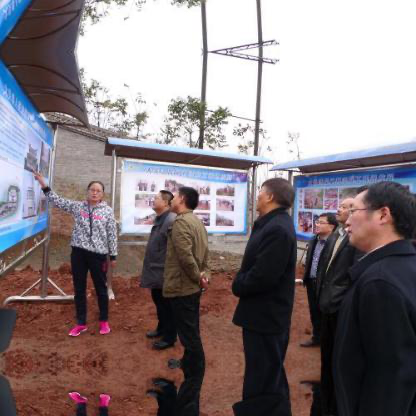
Objects in the image:
label: head
label: head
label: head
label: head
label: head
label: head
label: head